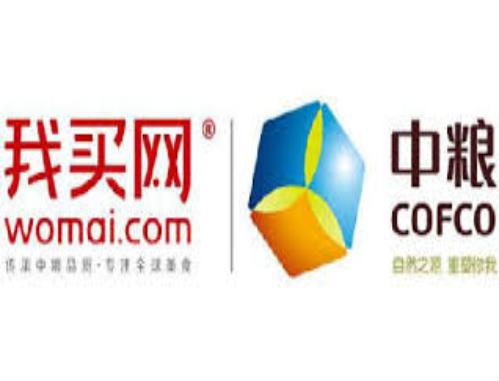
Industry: Others